Miller's Reach Fire

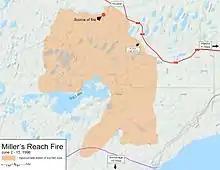
Extent of the burned area in the fire

The Miller’s Reach Fire, also known as the Big Lake Fire, was a wildfire that began on June 2, 1996 in an area around Miller’s Reach Road near Houston, Alaska, approximately north of Anchorage, Alaska. The fire burned over , destroyed at least 344 structures, and caused more than $10 million in damage to structures and property. The fire was at the time the most destructive in Alaska history, consuming more structures than all other wildfires in Alaskan history combined. 37 fire departments and 1,800 firefighting and support personnel responded to the fire. It took nearly two weeks to completely control the fire.